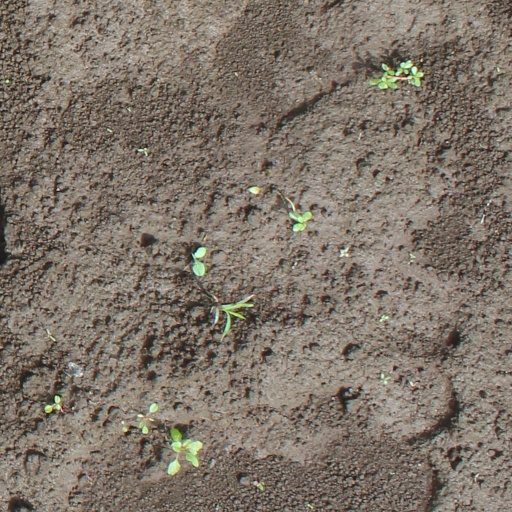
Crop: soybean